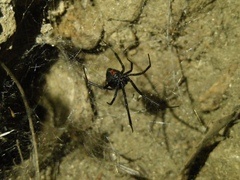
Species: Lactrodectus_hesperus